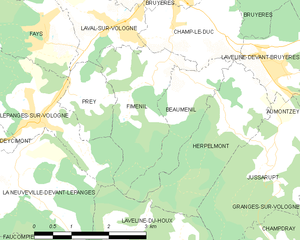
Carte des communes françaises Fiménil
Fiménil est une commune française située dans le département des Vosges, en région Grand Est.